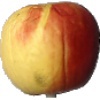
Label: red_yellow_apple